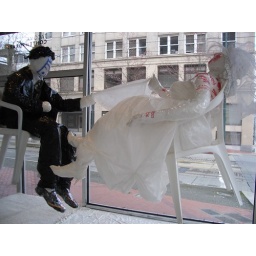
Another White Trash Wedding recycled plastic bag art by Ruby Re-Usable